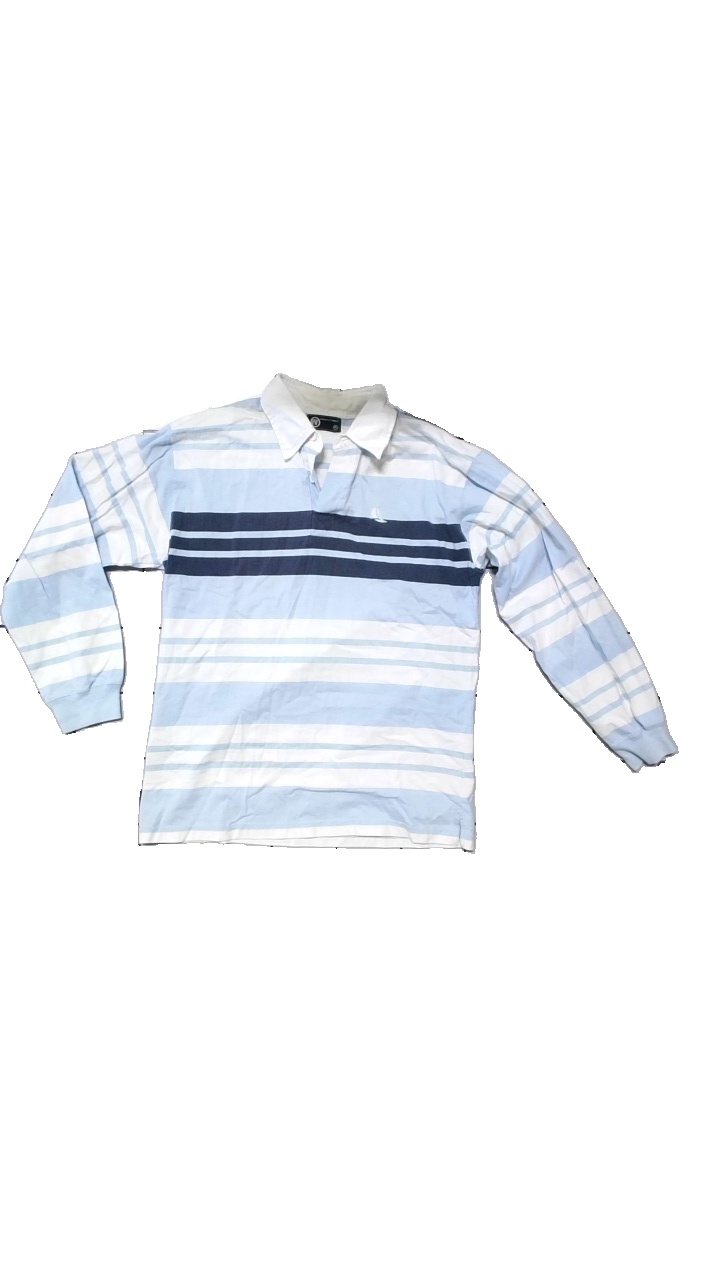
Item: Sweater (Men)
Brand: Fu2
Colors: White, Blue, Multicolor
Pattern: Striped
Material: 100% Cotton
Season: All
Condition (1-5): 2
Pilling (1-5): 2
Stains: Major
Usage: Export
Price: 50-100